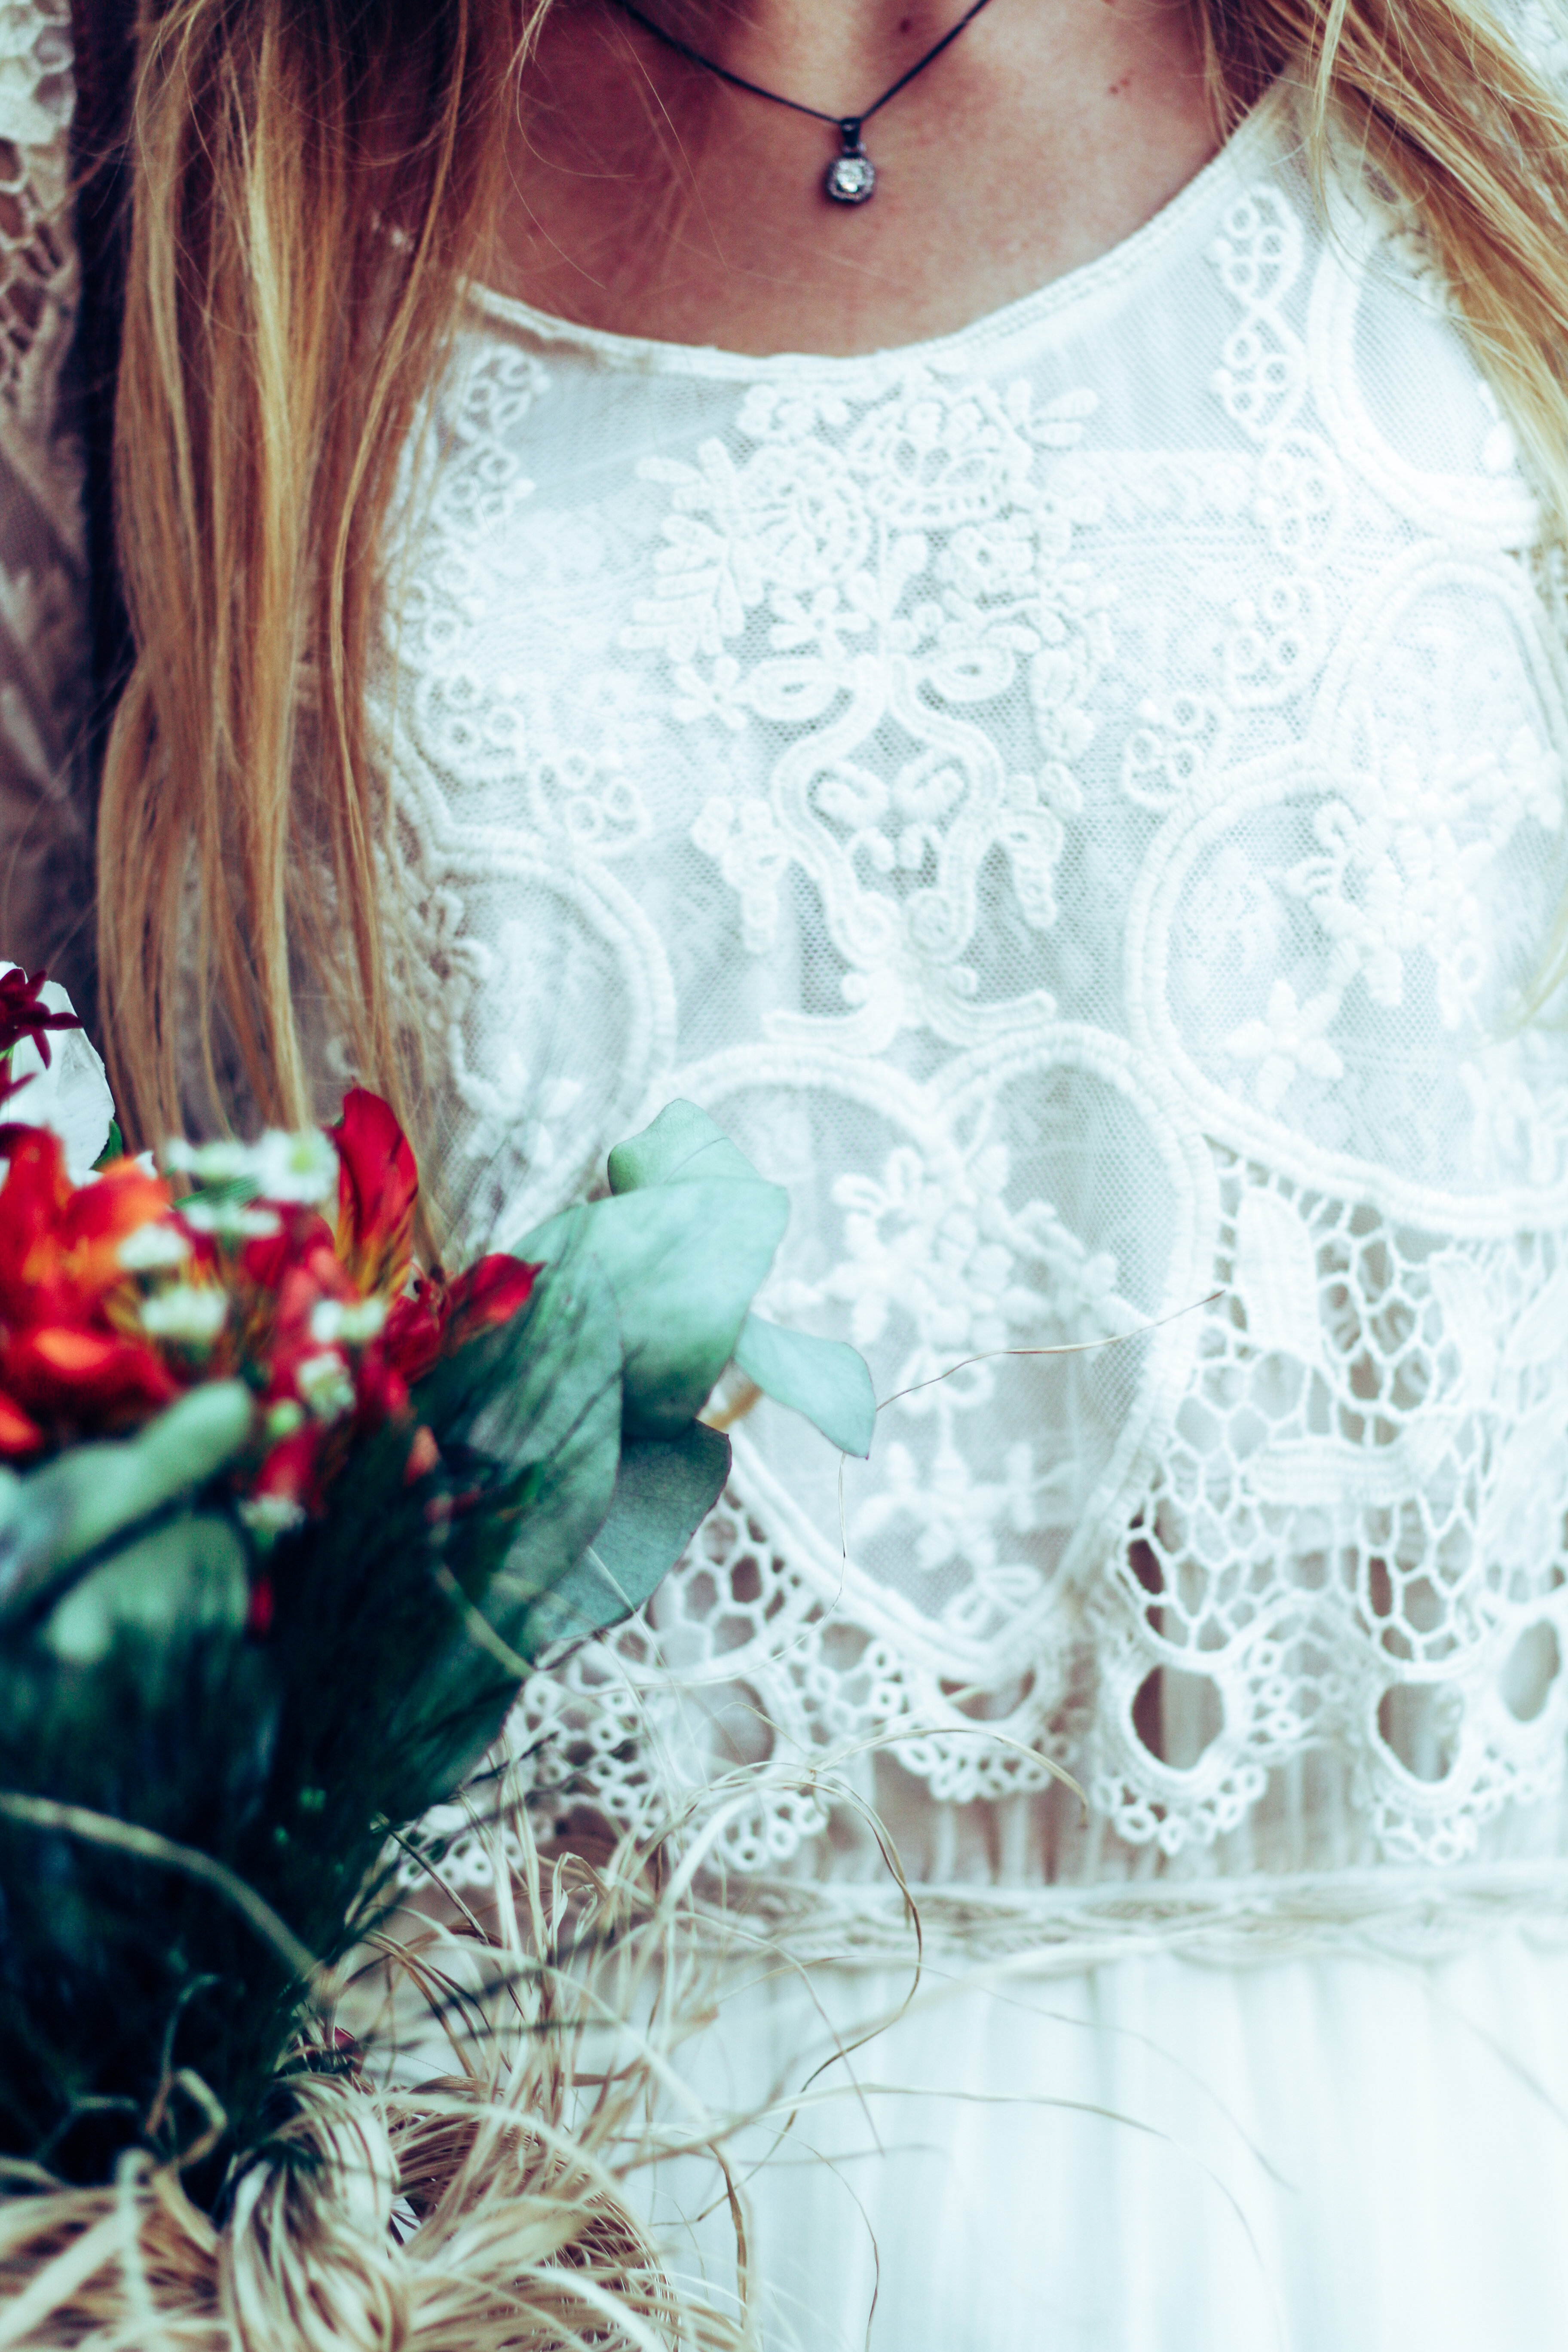
flower, pattern, spring, lace, clothing, textile, art, dress, gown, embroidery